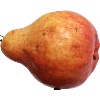
Label: red_pear